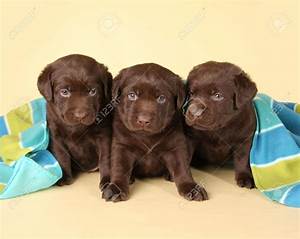
Label: cane